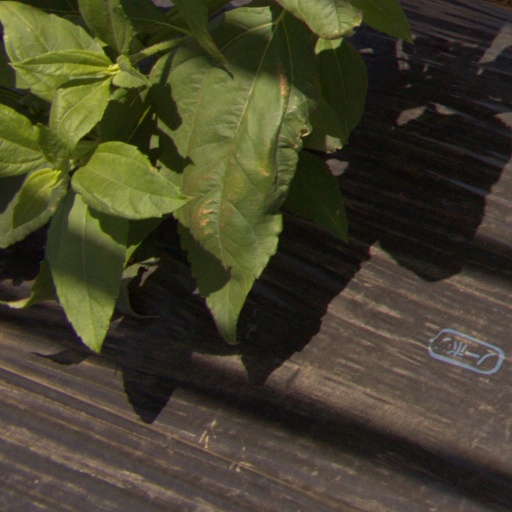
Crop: Jerusalem artichoke